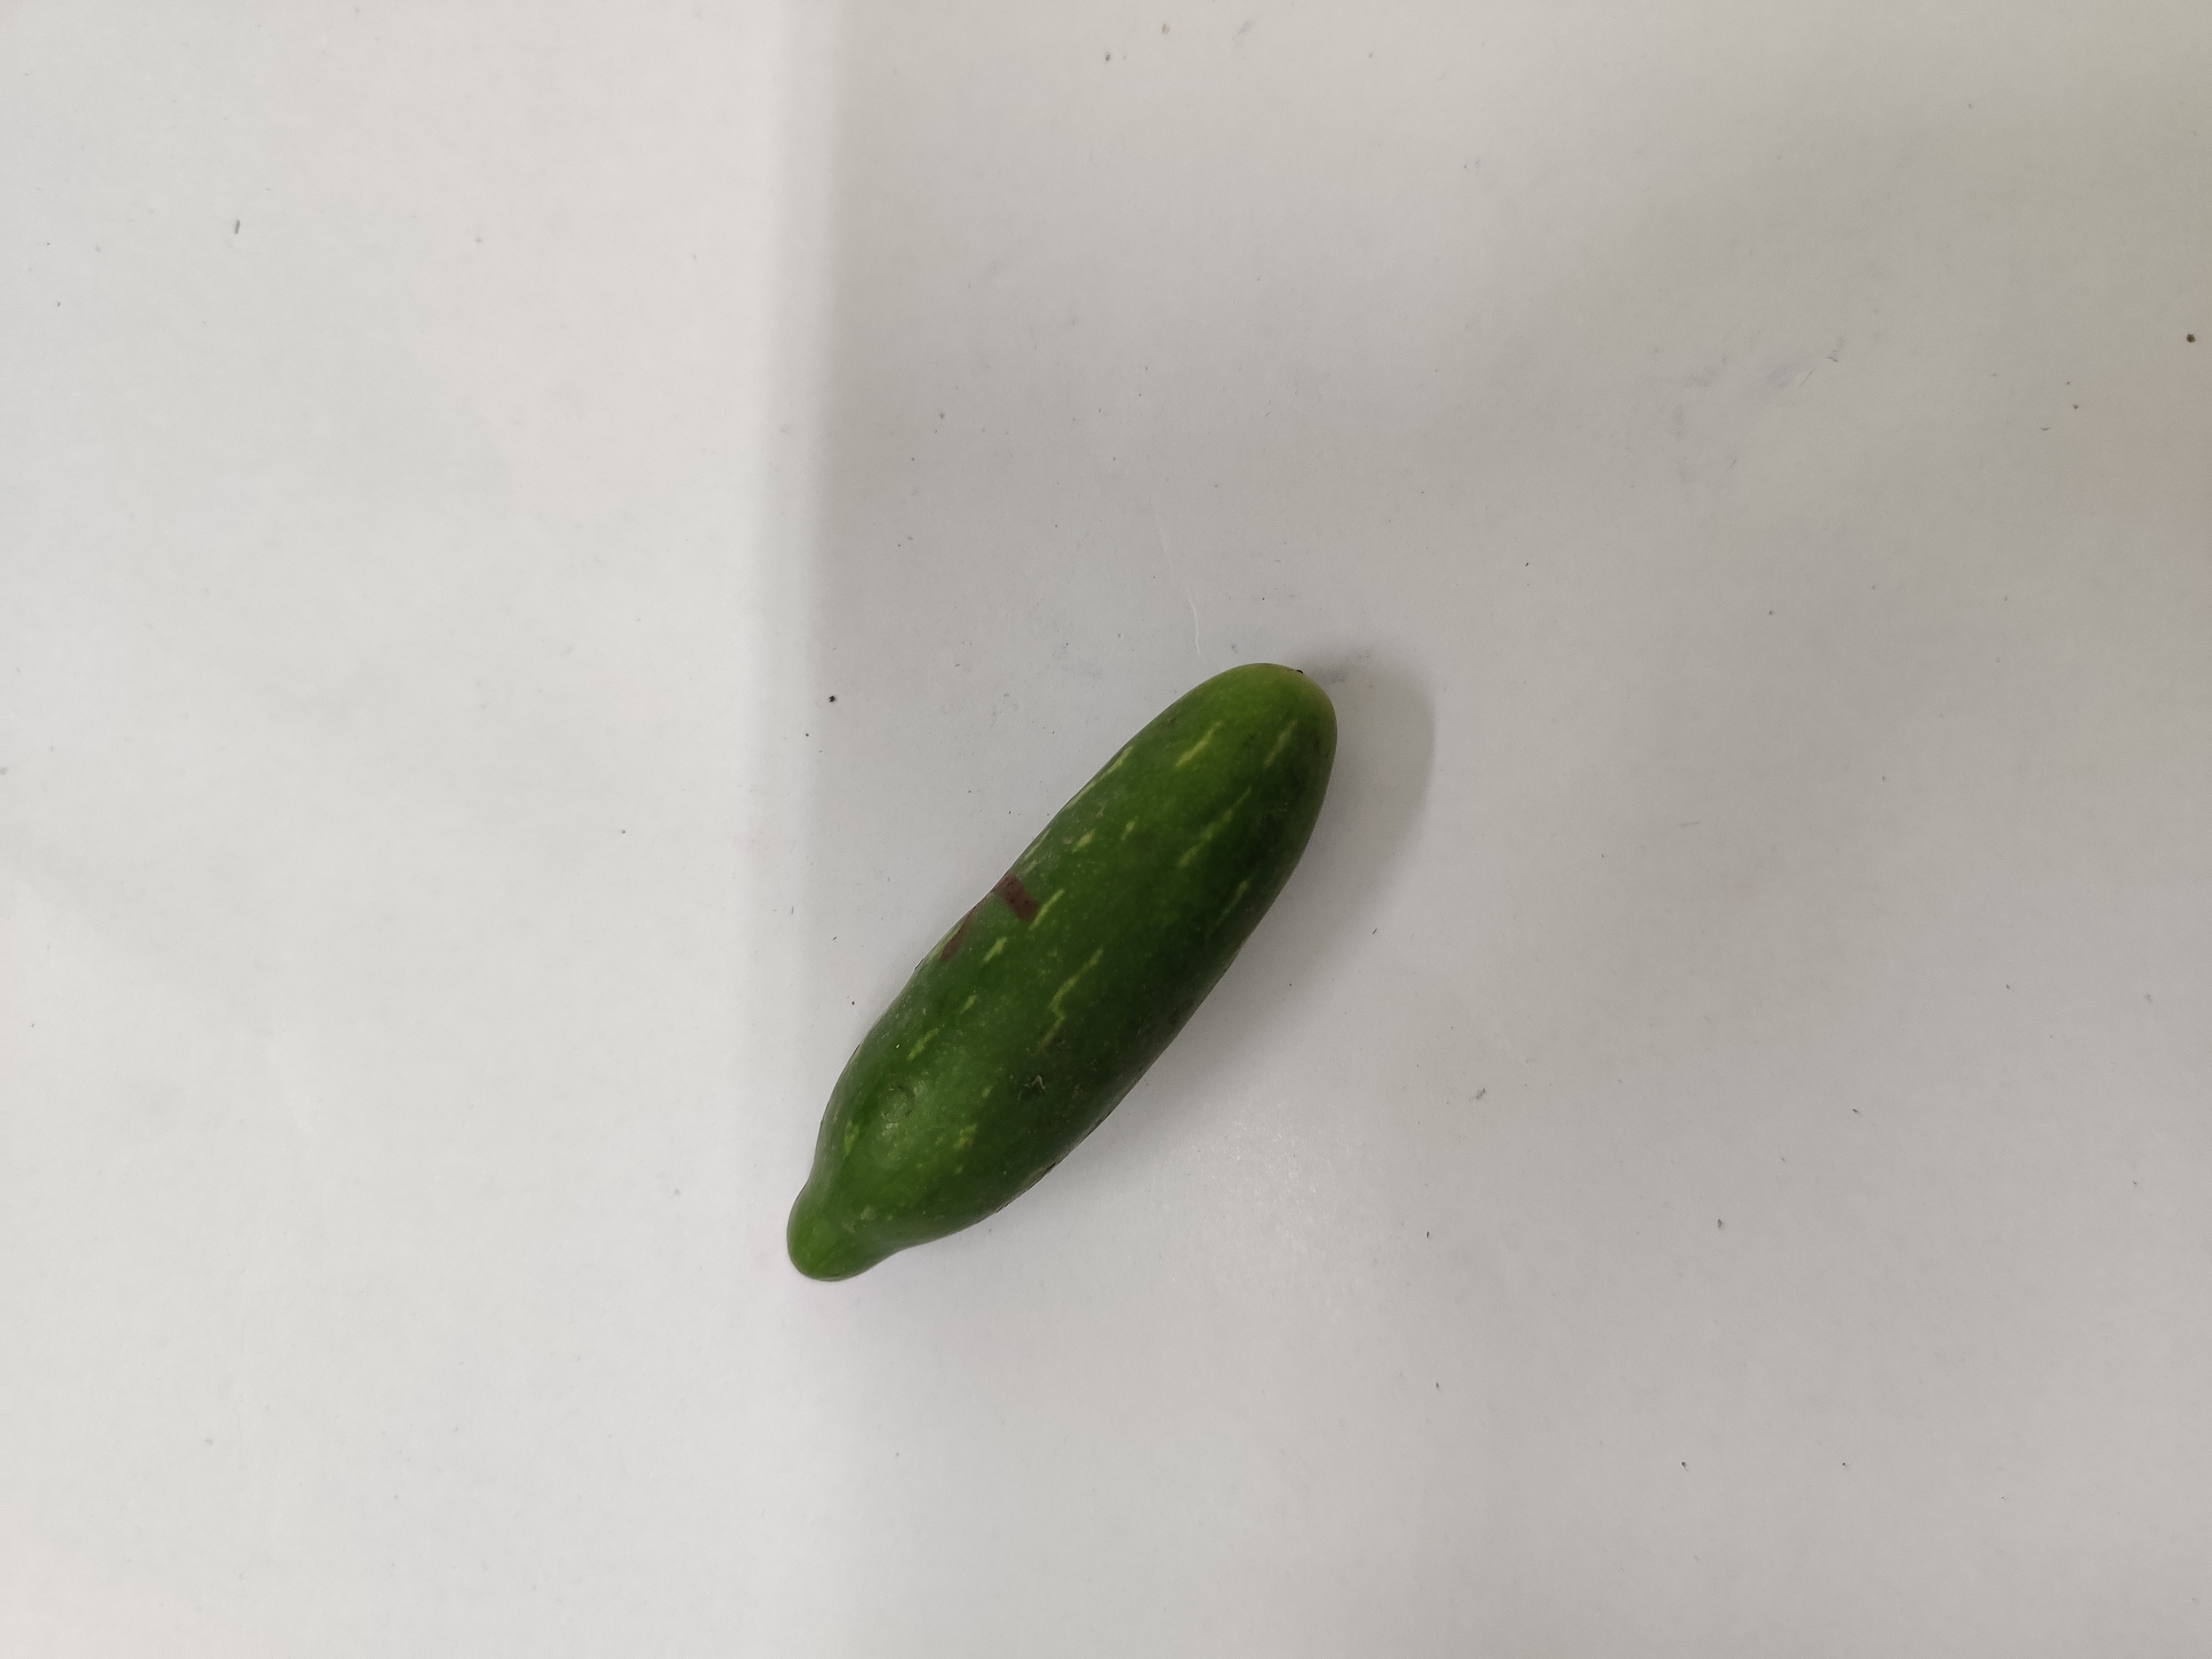
Crop: Ivy Gourd
Condition: Fresh